Jonathan Davis (baseball)

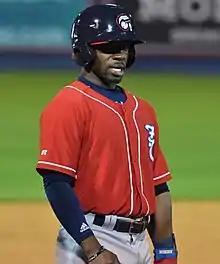
Davis with the New Hampshire Fisher Cats in 2018

Davis played the entire 2017 season with the Double-A New Hampshire Fisher Cats, hitting .249 with 10 home runs, 45 RBI, and 20 stolen bases in 128 games. Playing in the offseason for the second consecutive season, he appeared in 21 games for the Peoria Javelinas of the Arizona Fall League (AFL), and helped the team win the AFL championship. Davis opened the 2018 season with New Hampshire. On June 26, he recorded the first cycle in Fisher Cats franchise history. Davis hit .302 with five home runs, 33 RBI, and 19 stolen bases in 78 games with New Hampshire before he was promoted to the Triple-A Buffalo Bisons in July.